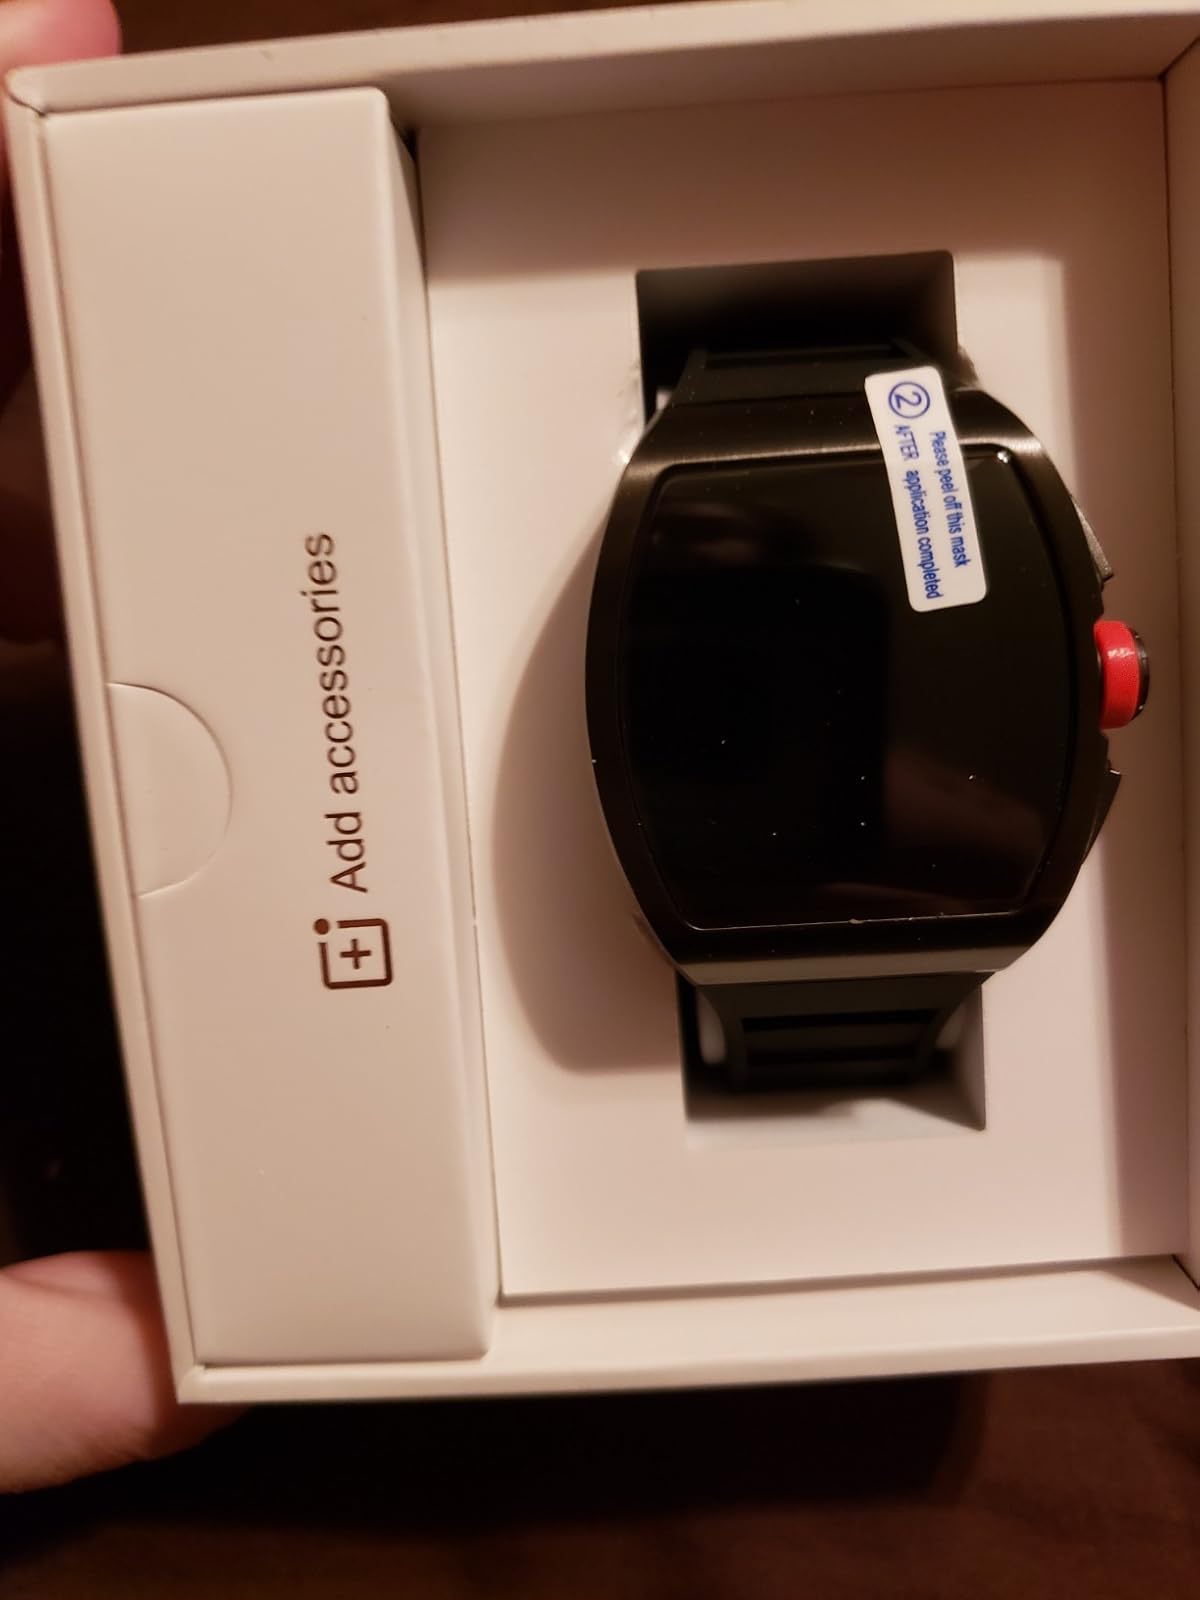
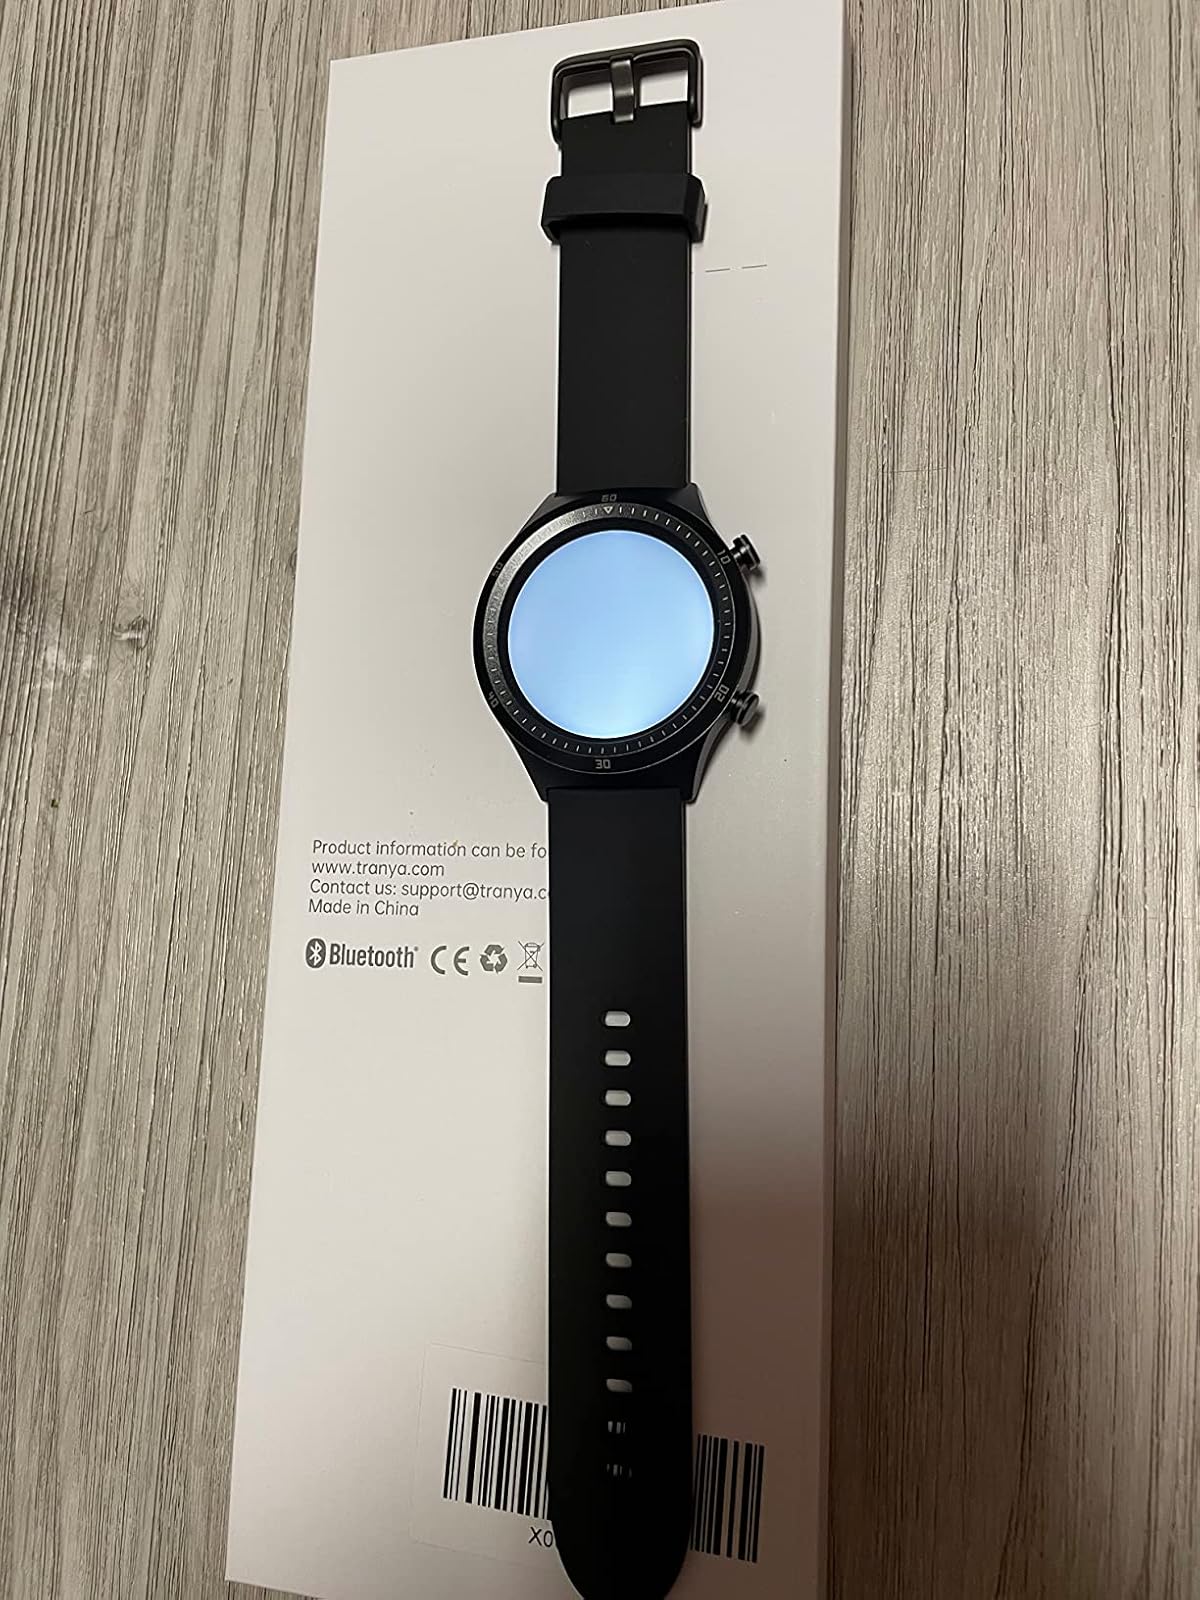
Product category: smartwatch
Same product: no